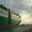
Label: ship